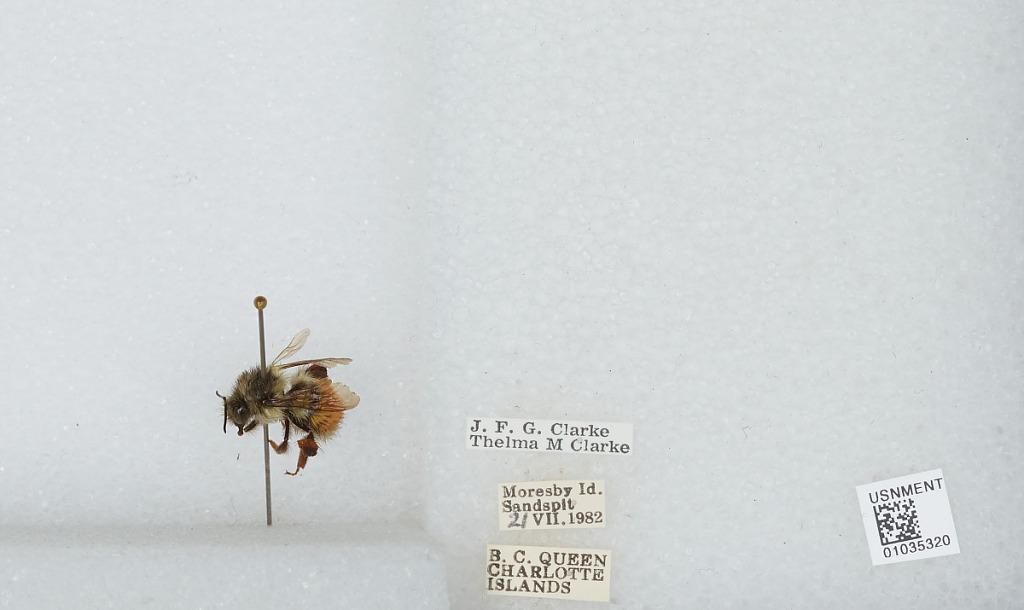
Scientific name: Bombus (Pyrobombus) melanopygus Nylander
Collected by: J. Clarke & T. Clarke
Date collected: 1982-7-21
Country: Canada
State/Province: British Columbia
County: Queen Charlotte Islands
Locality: Sandspit, Moresby Island, Queen Charlotte Islands
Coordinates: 48.6994, -123.299